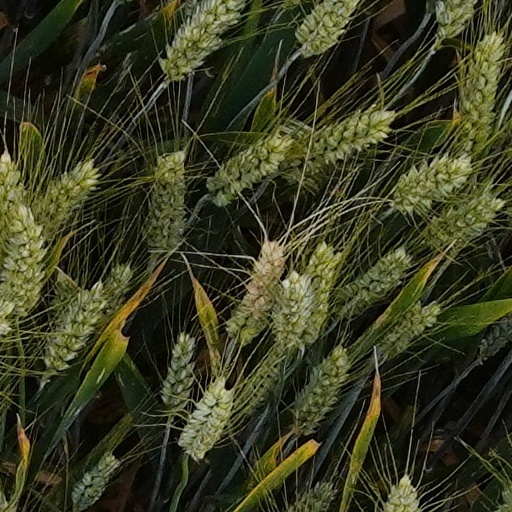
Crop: wheat